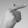
ASL letter: G